Paul Aijirō Yamaguchi

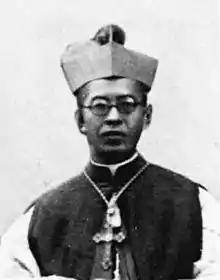

was a Japanese Catholic prelate who served as Archbishop of Nagasaki from 1937 to 1968.